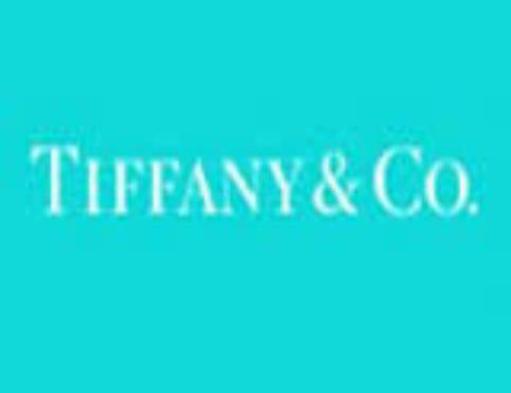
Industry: Clothes